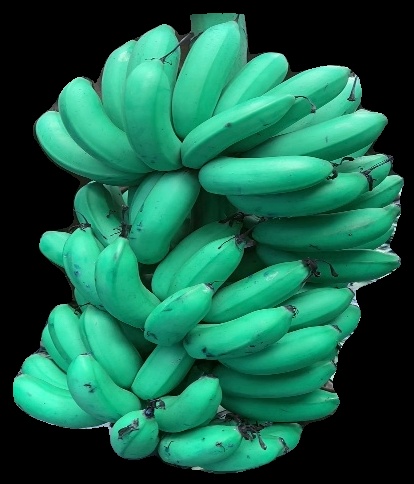
Variety: rasbale
Grade: grade1